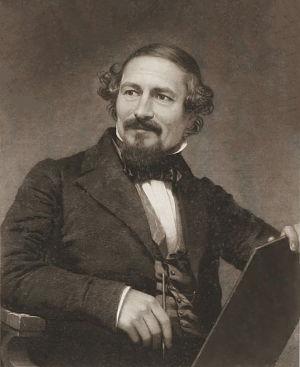
John Sartain, né à Londres le 24 octobre 1808 et mort à Philadelphie le 25 octobre 1897, est un artiste américain d'origine britannique, pionnier de la gravure à la manière noire.